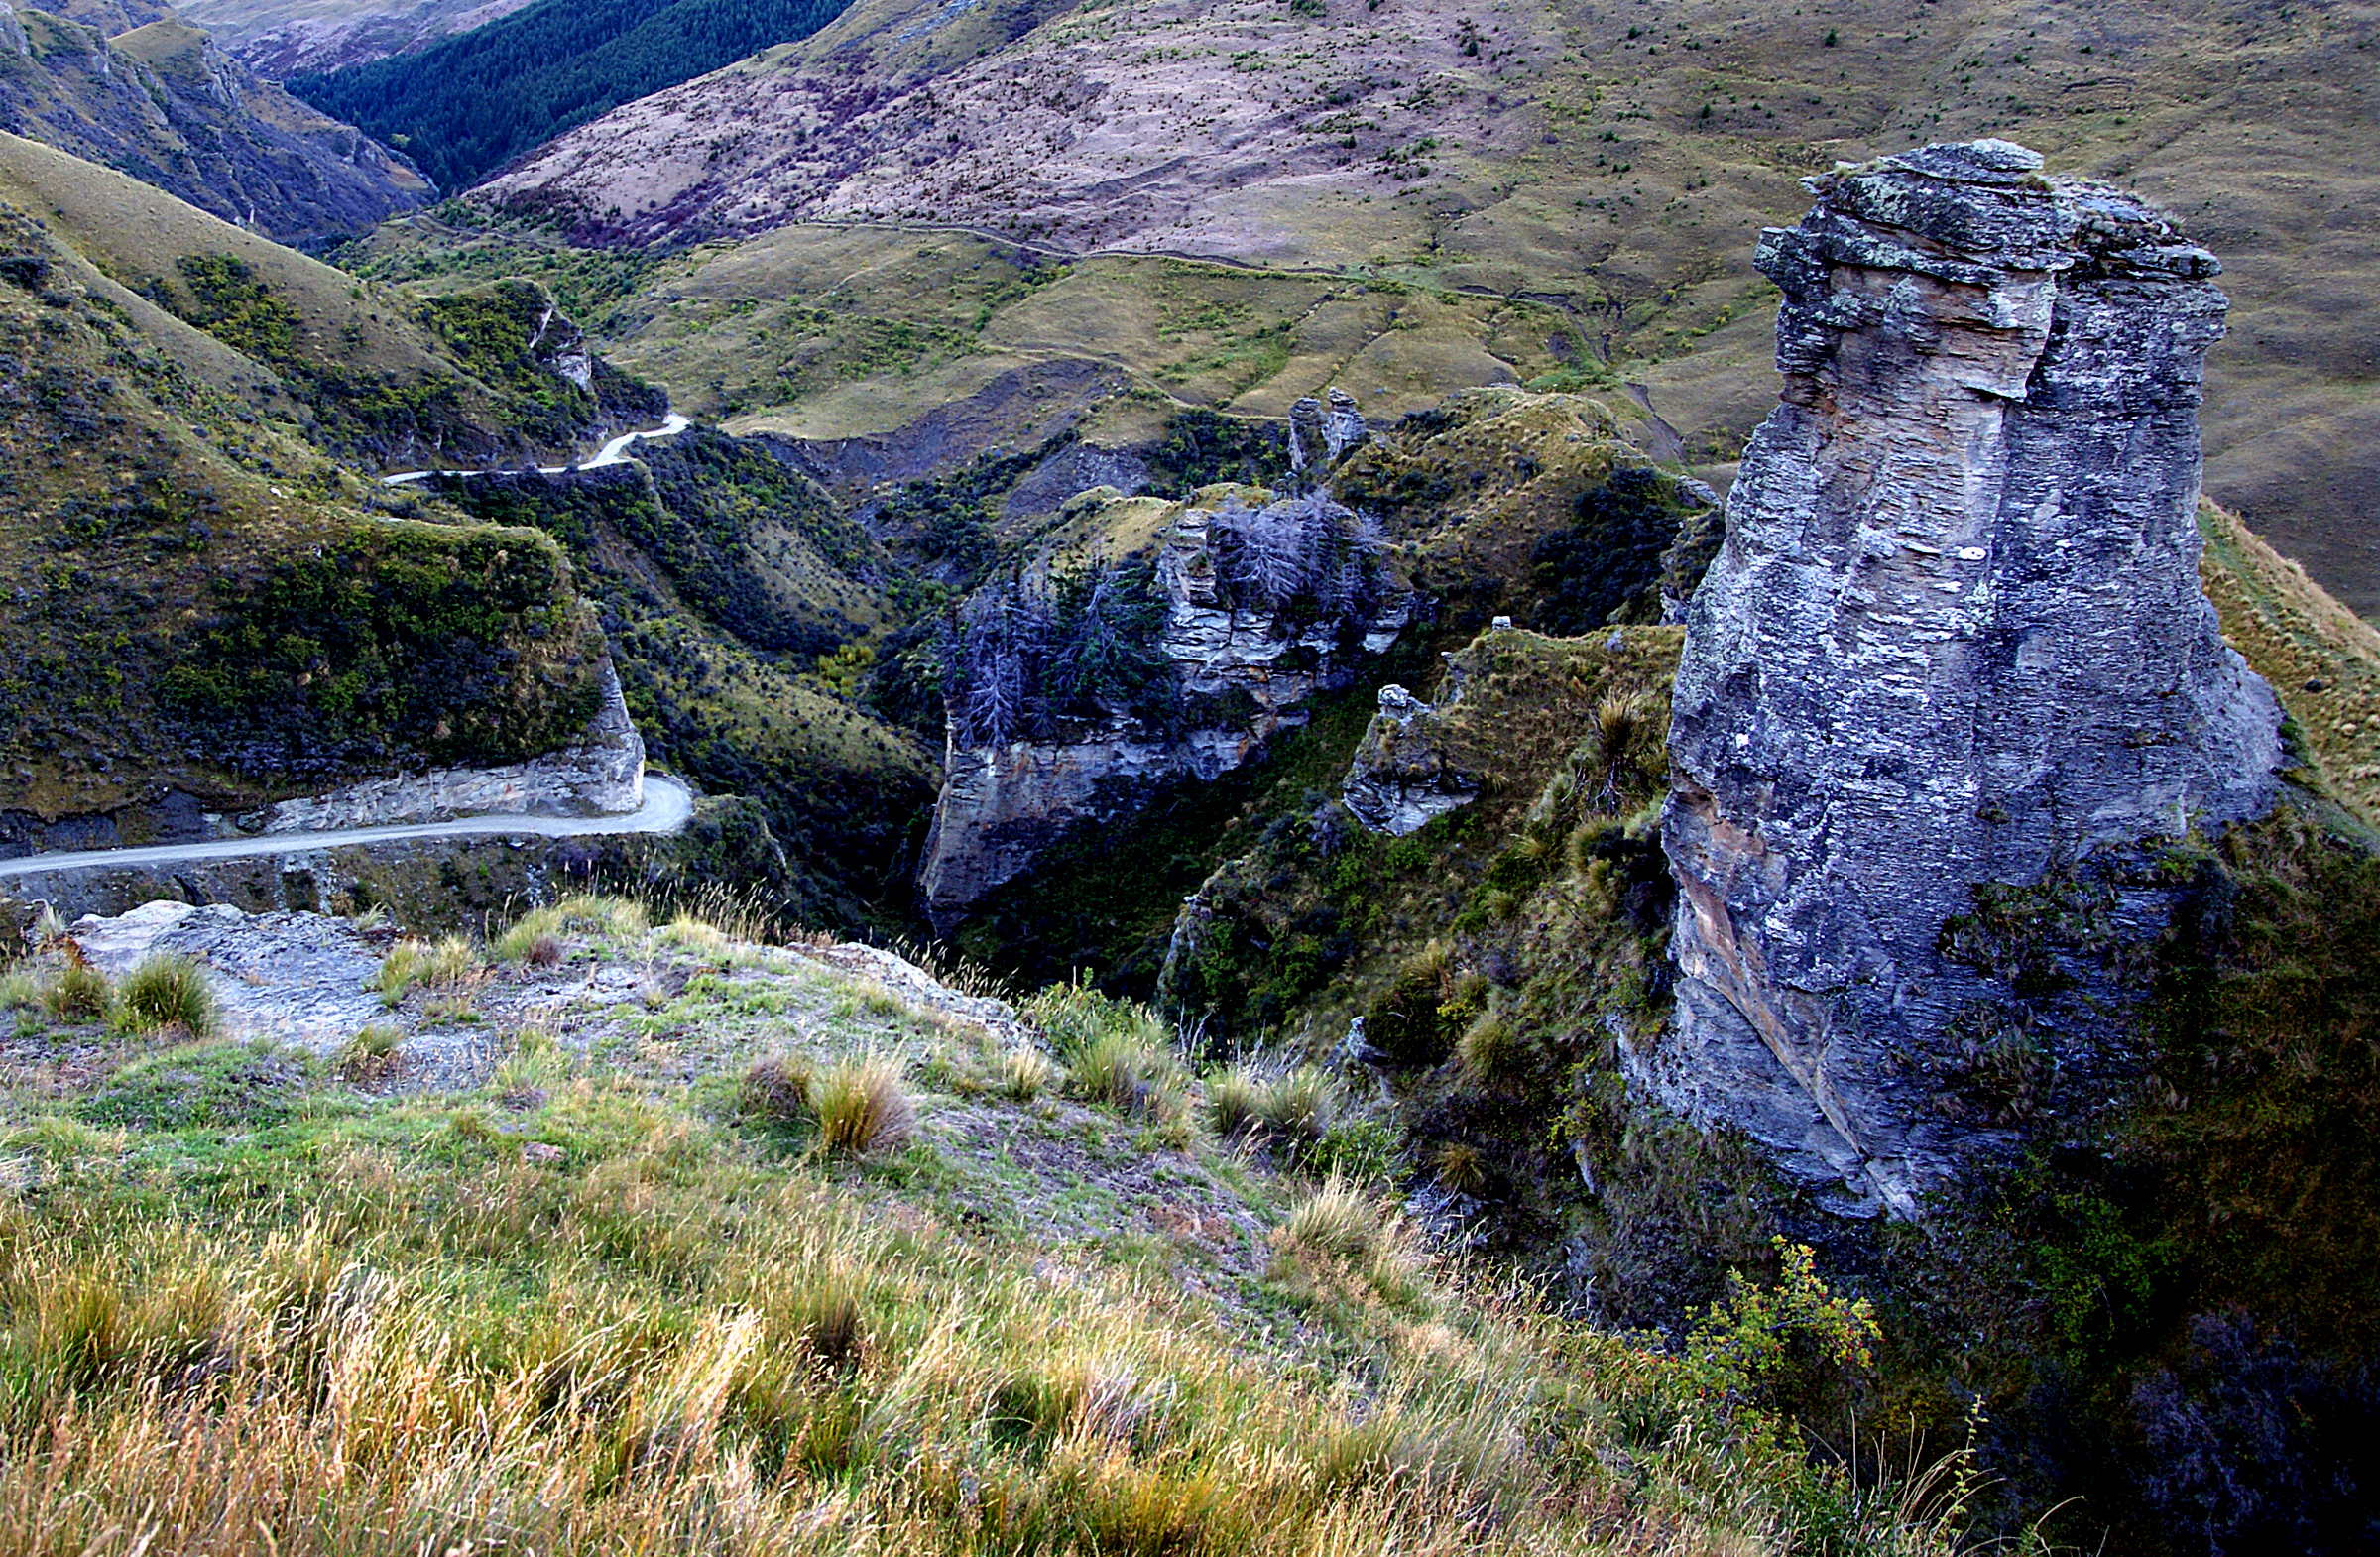
landscape, rock, wilderness, walking, mountain, lake, valley, mountain range, cliff, stream, fjord, terrain, national park, ridge, body of water, publicdomain, geology, newzealand, ravine, plateau, fell, otago, skipperscanyon, queenstownsightseeing, skippersheritagetour, loch, water feature, ecosystem, landform, geographical feature, mountainous landforms